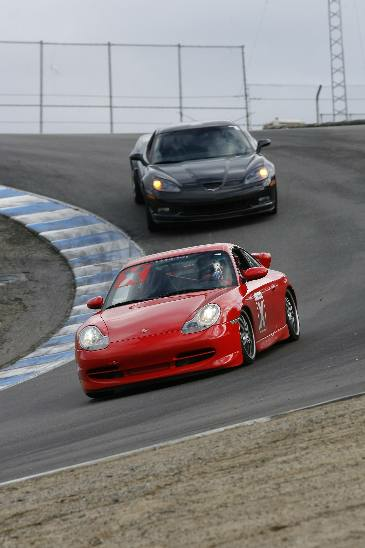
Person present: No